Cazones de Herrera

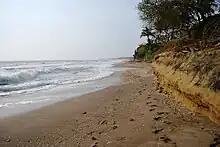
View of Playa Chaparrales

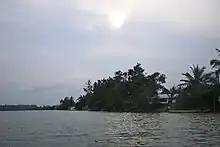
View of the Cazones River

Tourist attractions in the municipality are related to its shoreline and includes beaches such as Playa Azul, Playa Boquitas, Playa Sur, and Playa Chaparrales, as well as the Cazones River. The best known area is Barra de Cazones, where almost all of the municipality’s hotels are. The community centers on the main boardwalk and docks which were built by the state in 2006. The Cazones lighthouse was built in the 1970s to guide small vessels such as fishing boats. Farallón is a small island located at the mouth of the Cazones River about half a kilometer from the ocean. In the colonial period, it was a refuge for pirates. One side of the island has a cliff called “El Chivo” eighteen meters high, which is popular for rappelling. The island is home to a species of black iguana called “garrobo negro.” Playa Sur is the best known beach because of its hotels and other tourist infrastructure.